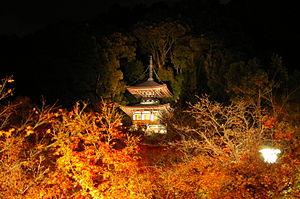
Le Eikan-dō Zenrin-ji est le premier temple de la branche Seizan de la secte japonaise bouddhiste Jōdo-shū, situé dans l'arrondissement de Sakyō-ku à Kyoto. Fondé par Shinshō, élève de Kūkai, il est renommé pour son changement de couleur des feuilles en automne et sa prééminence passée comme centre d'enseignement.
Un tahōtō est une forme de pagode japonaise trouvée principalement dans les temples bouddhistes des écoles Shingon et Tendai du bouddhisme Vajrayana. Cette forme est unique parmi les pagodes car elle comprend un nombre pair d'étages. Le second étage a une balustrade et semble habitable mais est néanmoins inaccessible et n'offre aucun espace utile. Son nom renvoie à Prabhutaratna, représenté assis dans une « pagode ornée de nombreux bijoux » dans le onzième chapitre du Sūtra du Lotus. Avec une partie inférieure carrée et une partie supérieure cylindrique, un toit « en jupe » mokoshi, un toit pyramidal et un épi de faîtage, le tahōtō ou le plus grand daitō est un des shichidō garan d'un temple Shingon. Après l'époque de Heian, la construction des pagodes décline en général et les nouveaux tahōtō se font rares. Six exemples, dont celui de Ishiyama-dera est le plus ancien, ont été désignés Trésor national.